Hail the Artist

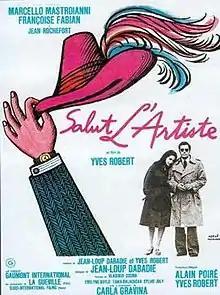
French poster

Hail the Artist is a 1973 French-Italian comedy film directed by Yves Robert.